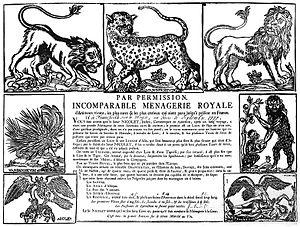
Les ménageries ambulantes étaient des collections en tournée d'animaux exotiques vivants. À partir de la fin du XVIIIᵉ siècle, elles deviennent progressivement une partie régulière de la culture des distractions dans toute l'Europe et aux États-Unis. Ces ménageries sont exploitées par des forains qui se déplacent avec leurs animaux de place en place, pour les présenter au public dans des baraques aux animaux contre un droit d'entrée. Contrairement au cirque, la sensation de ces spectacles animaliers ne réside pas dans le dressage d'animaux tout à fait apprivoisés, mais dans la présentation de leurs caractères surprenants.